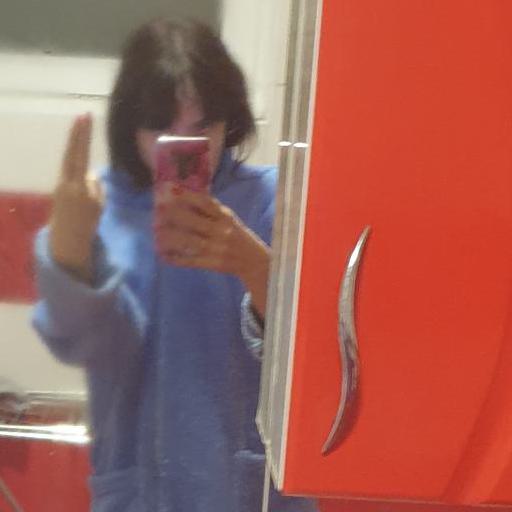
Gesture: no_gesture